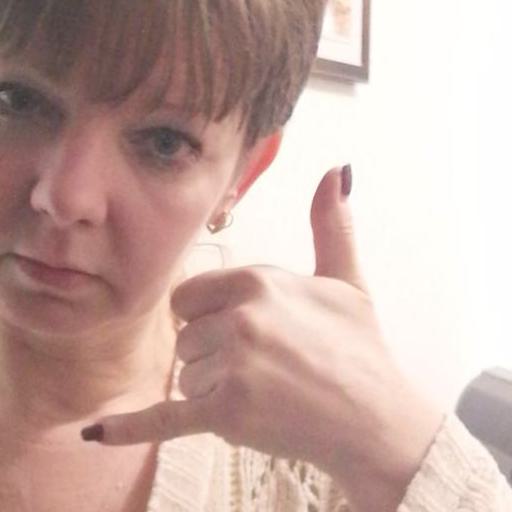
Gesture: call